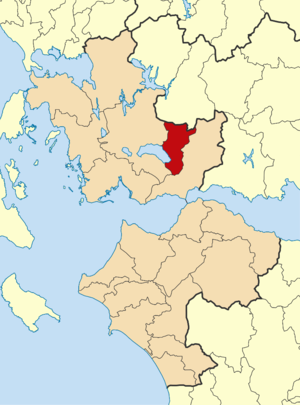
Thermo est un dème situé dans la périphérie de Grèce-Occidentale en Grèce. Sa forme actuelle est le résultat de fusions dans le cadre du programme Kapodistrias en 1997.
La Grèce est organisée depuis le 1ᵉʳ janvier 2011 en 13 régions et 325 dèmes.